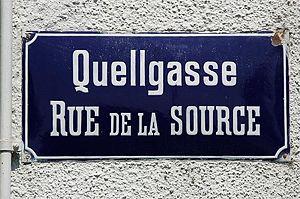
La question des langues en Suisse est une composante culturelle et politique centrale de la Suisse. L'allemand, le français, l'italien et le romanche sont les quatre langues nationales de la Suisse ; les trois premières étant en usage officiel pour les rapports à la Confédération. Les cantons déterminent leurs langues officielles en veillant à la répartition territoriale traditionnelle des langues et en prenant en considération les minorités linguistiques autochtones.
Bienne, est une ville et une commune de suisse du canton de Berne. Elle est le chef-lieu de l'arrondissement du même nom. Bienne se trouve au pied du flanc sud de la chaîne du Jura et partage avec la ville de Nidau la baie en aval du lac auquel elle a donné son nom, le lac de Bienne à la frontière culturelle entre la Suisse alémanique et romande. Elle est la dixième ville plus importante de Suisse.